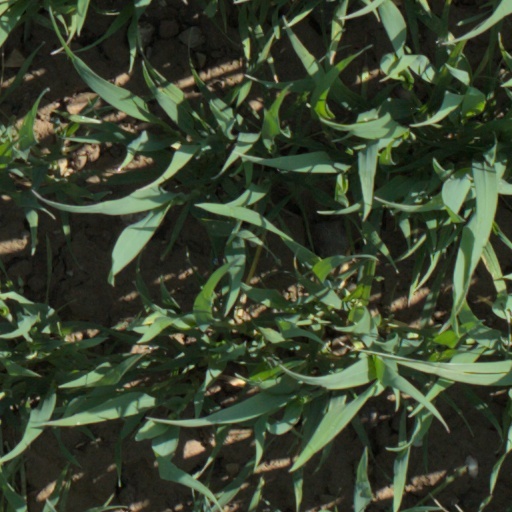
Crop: wheat